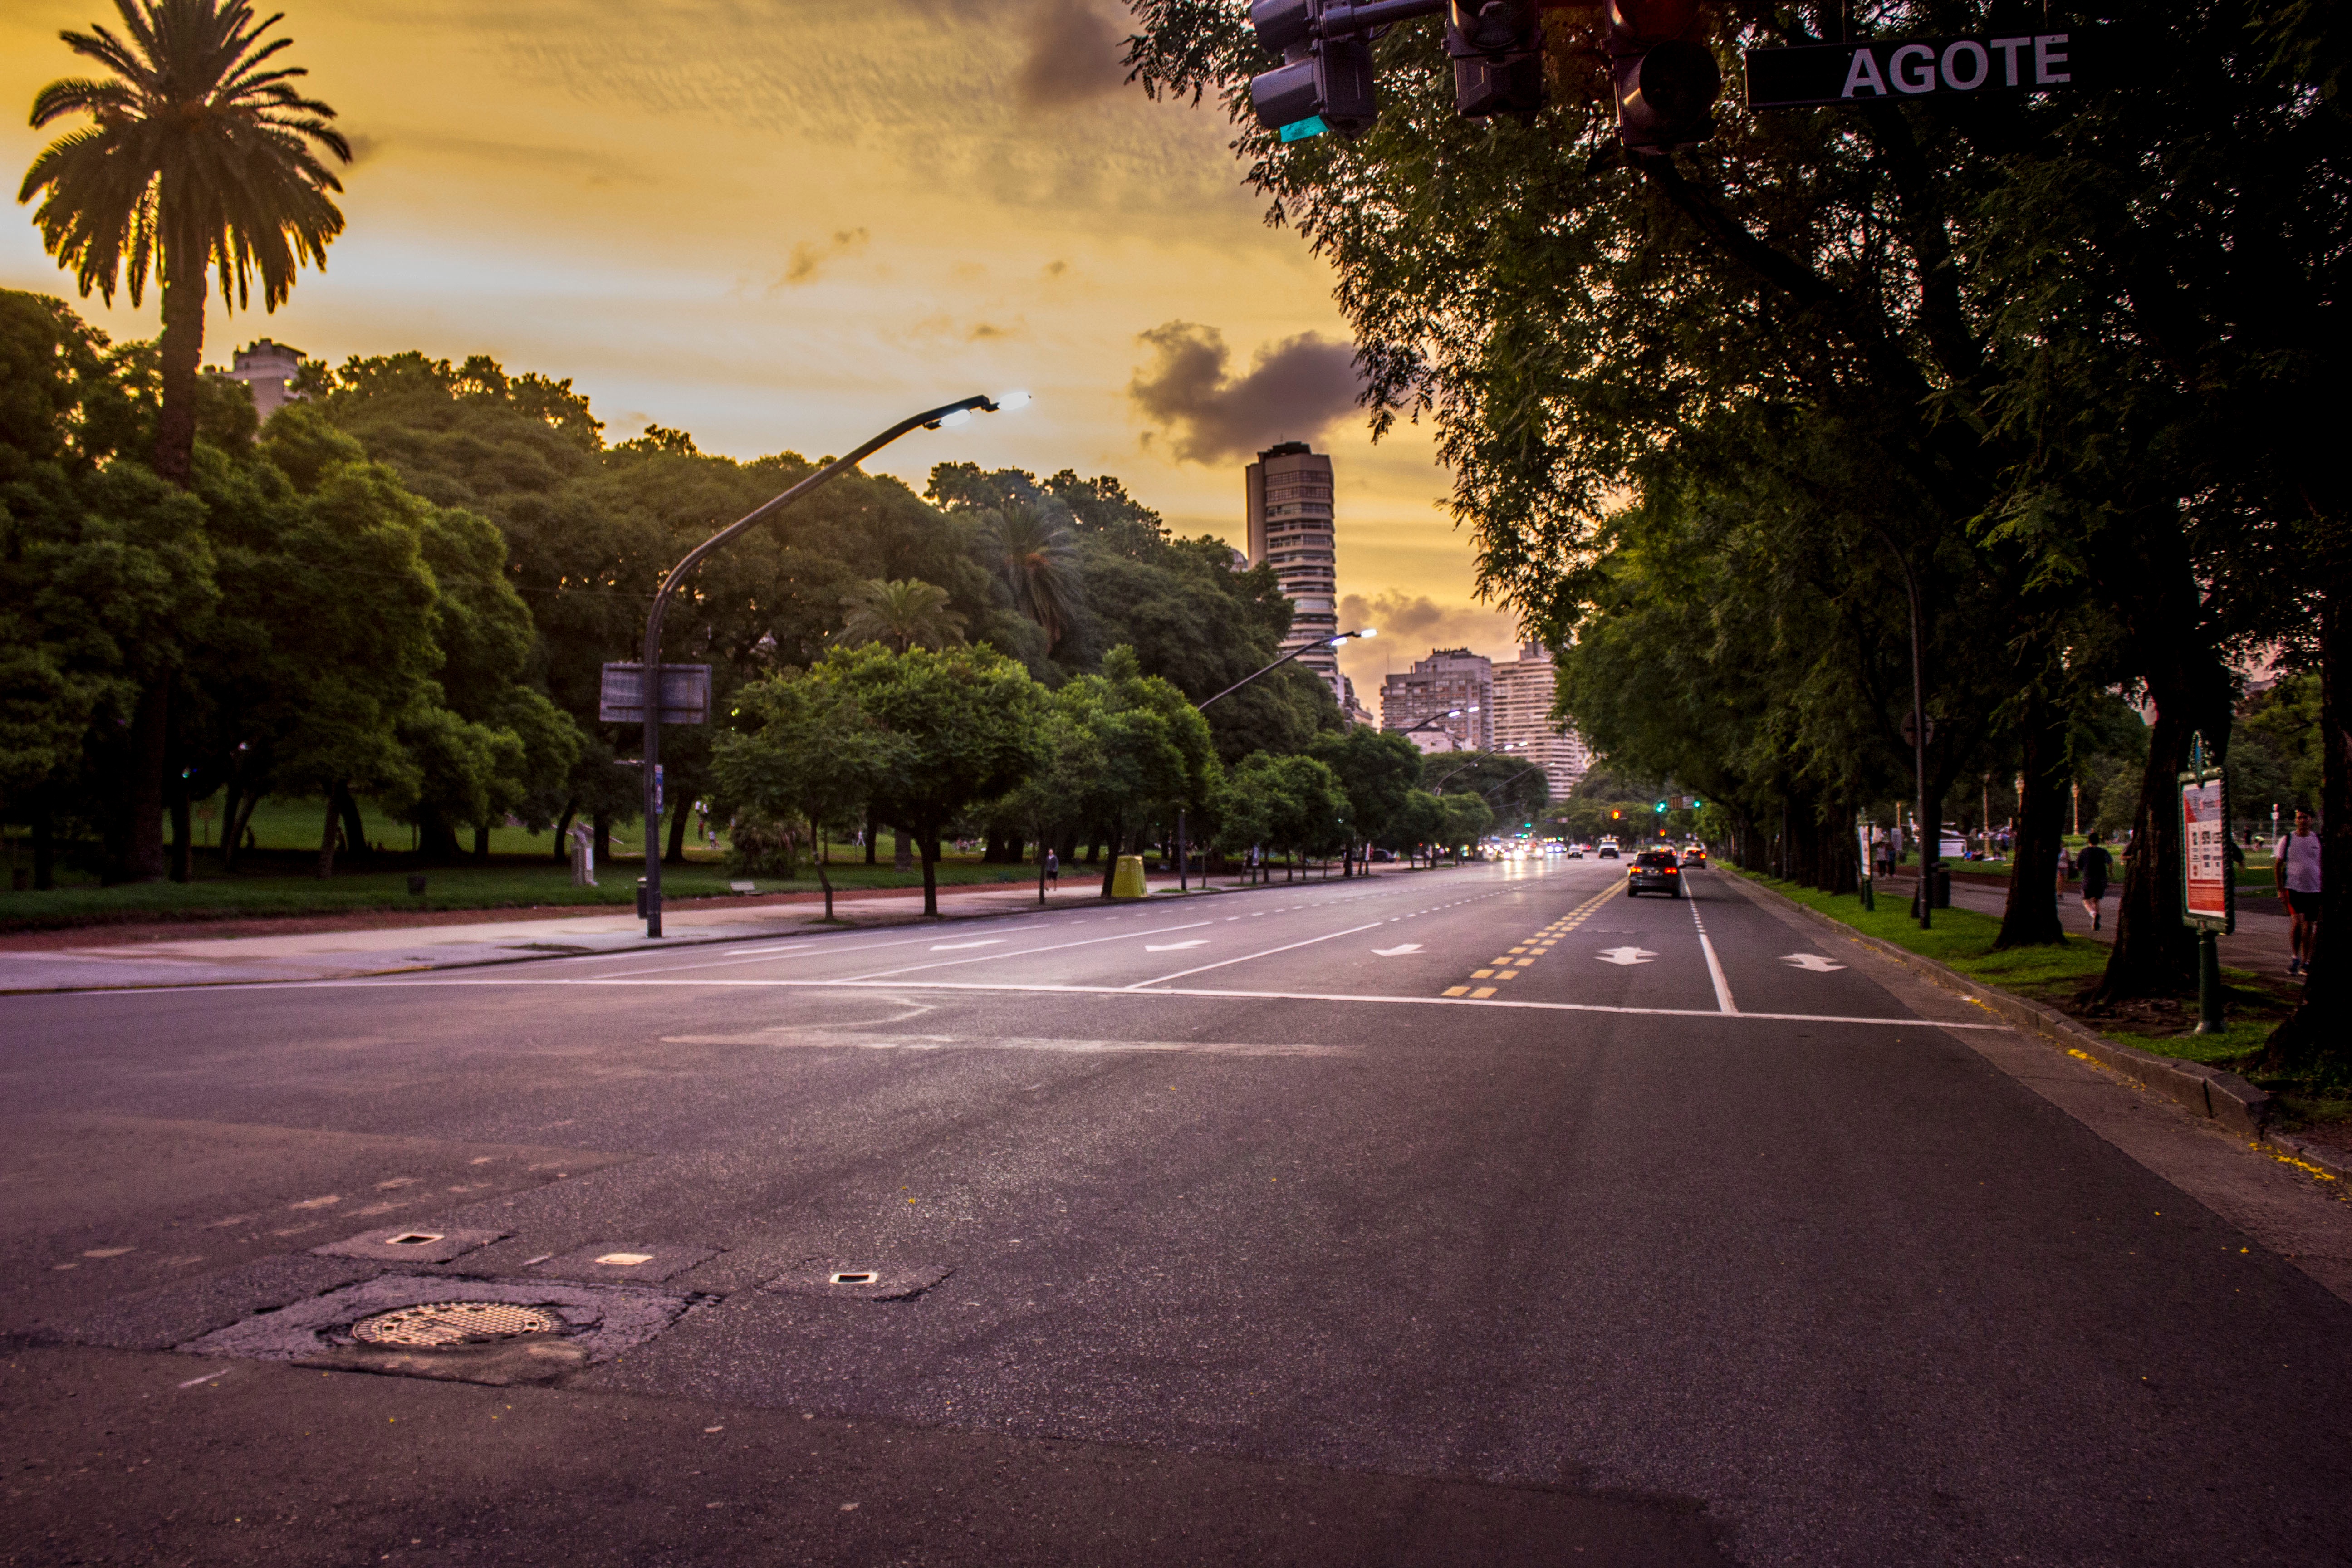
tree, sunset, road, street, night, morning, asphalt, dusk, suburb, evening, lane, lighting, infrastructure, road surface, residential area, woody plant